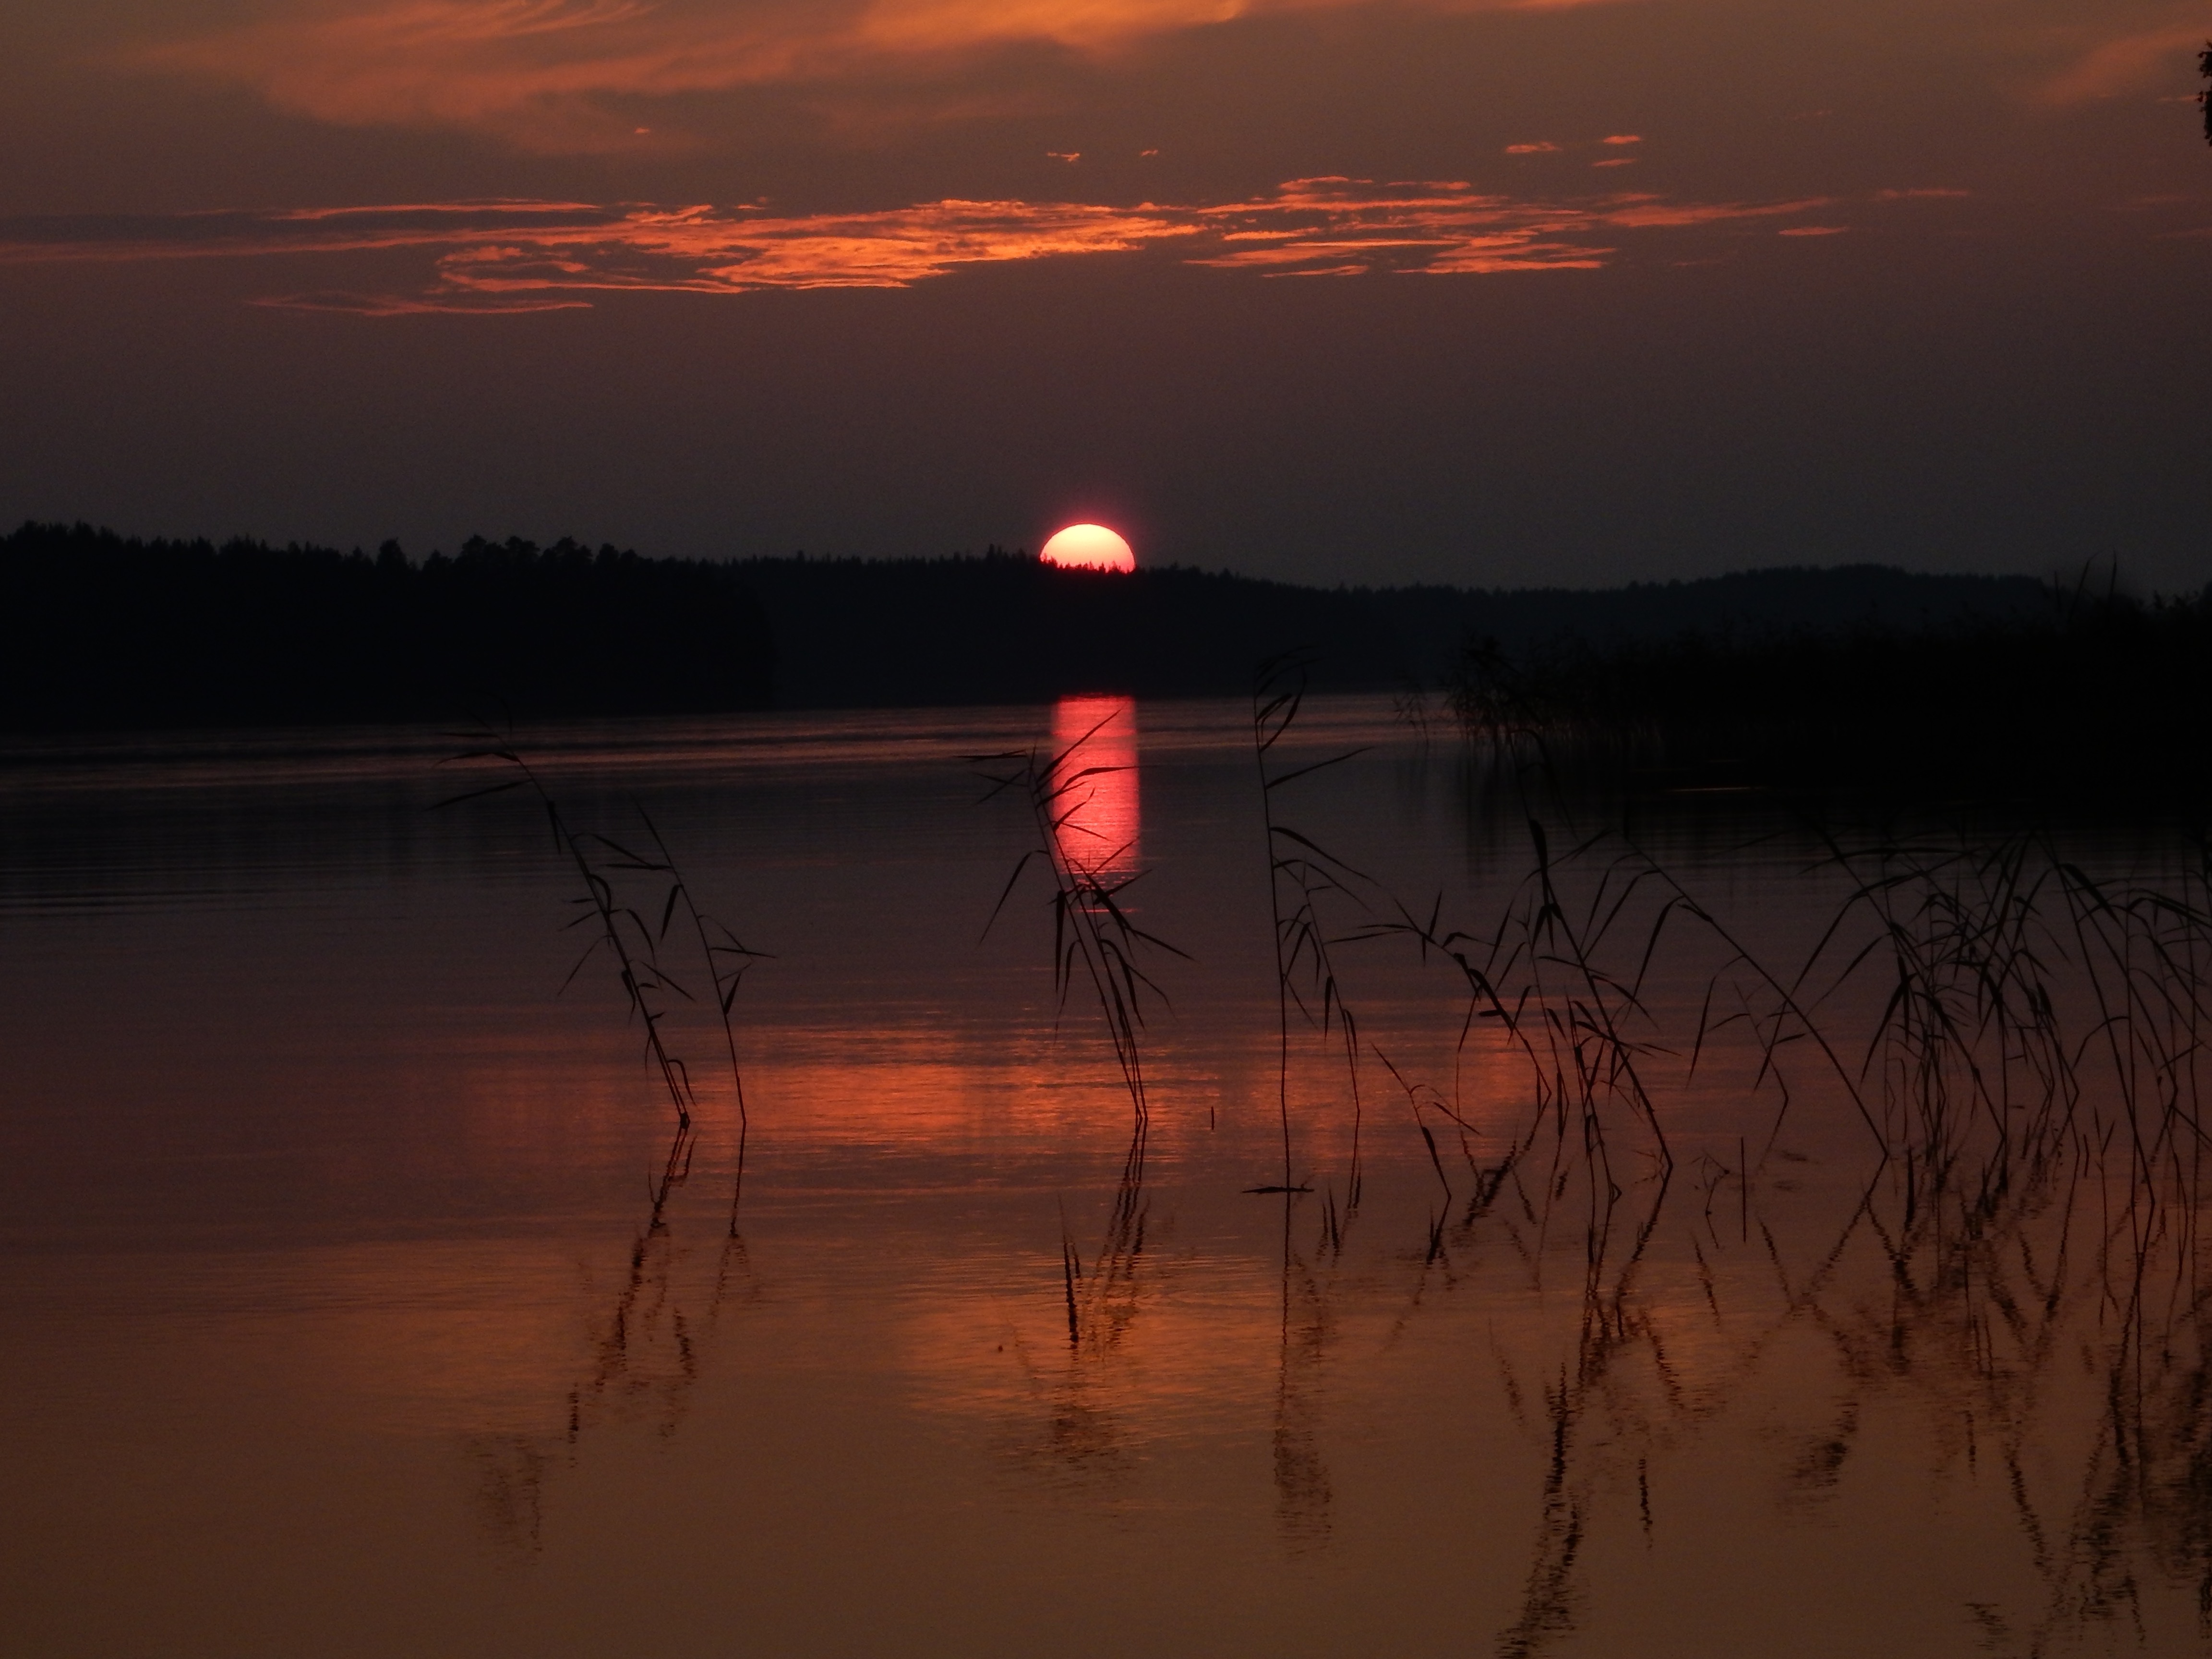
landscape, sea, water, nature, sky, sun, sunrise, sunset, morning, lake, dawn, reed, dusk, evening, reflection, red, holiday, romantic, tourism, clouds, finland, suomi, mood, loch, abendstimmung, afterglow, evening sky, setting sun, atmospheric phenomenon